Château de Trévarez

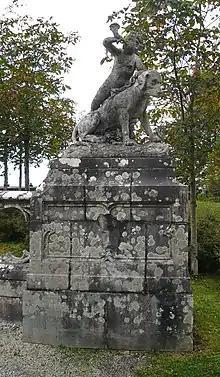
A statue on the terrace.

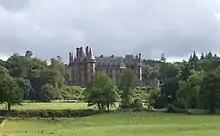
Château de Trévarez

The château is partly listed as a "monument historique" by the French Ministry of Culture. The park and gardens are also listed on the Ministry's database and are open to the public.